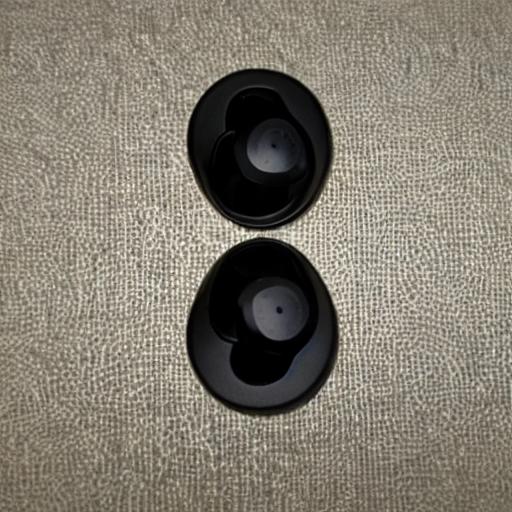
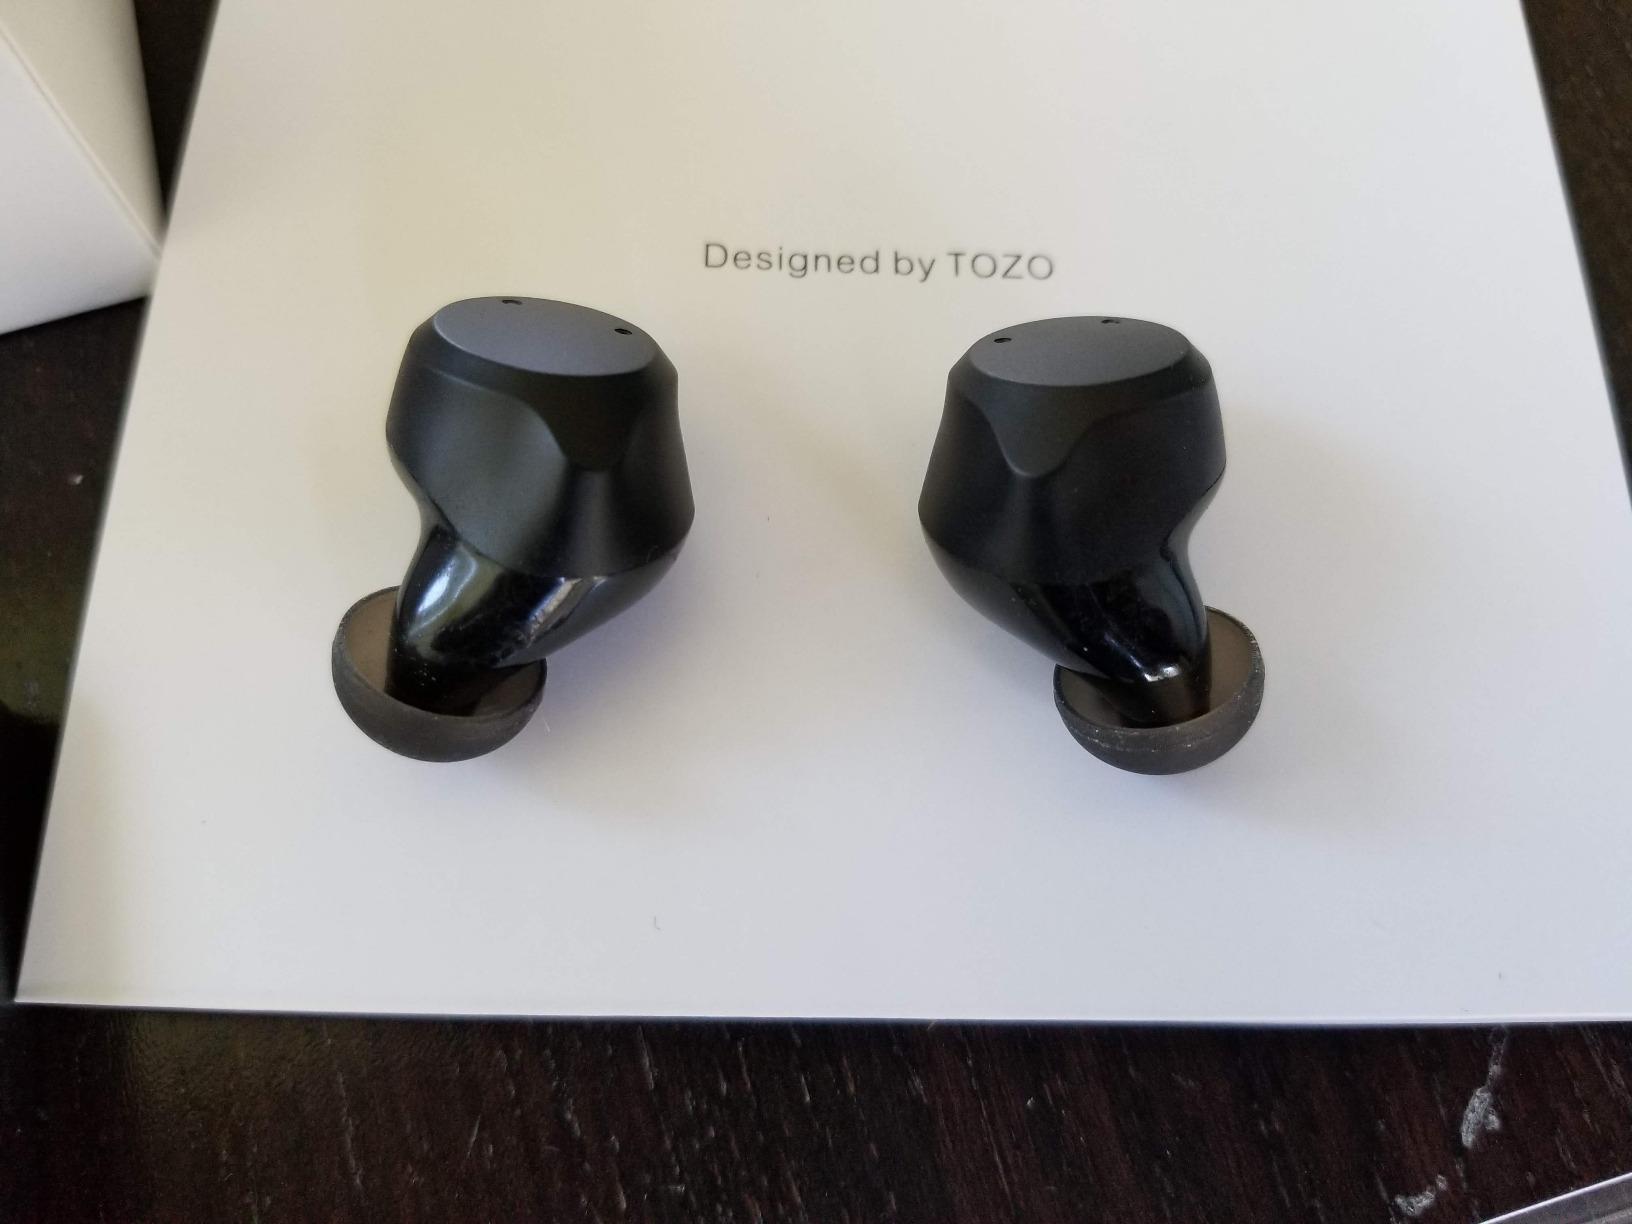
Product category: earbuds
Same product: no